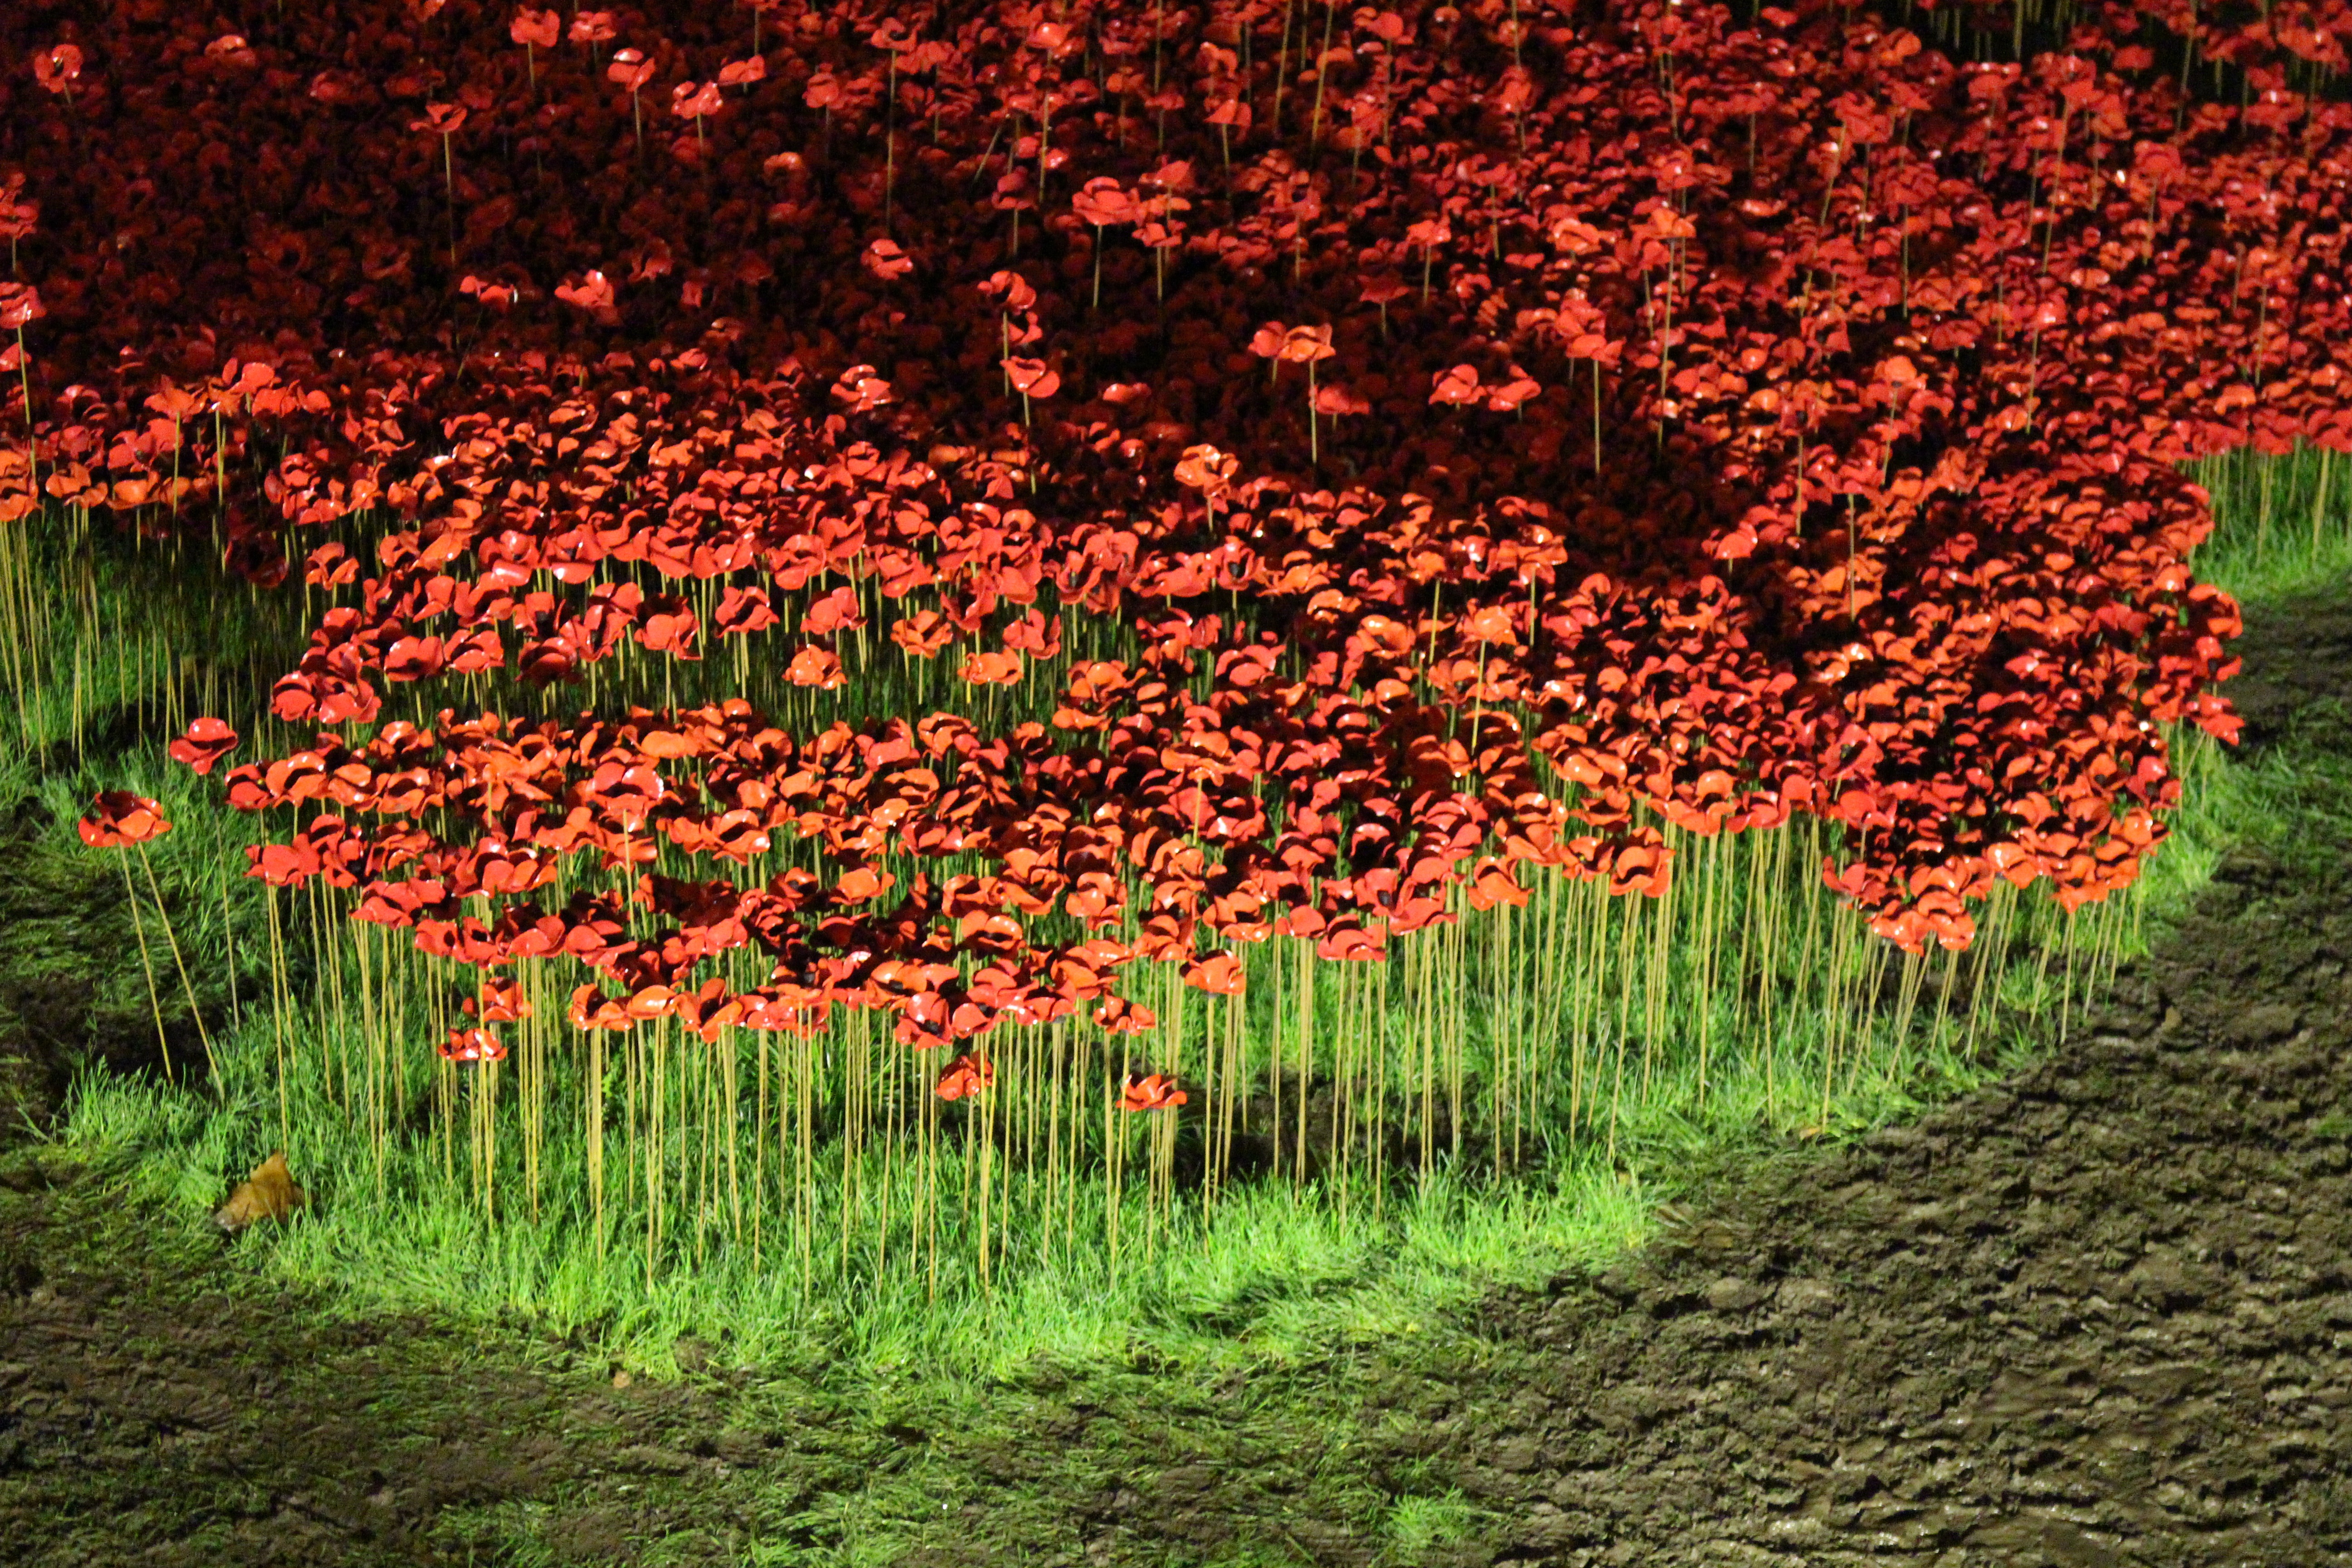
tree, grass, plant, field, leaf, flower, red, ceramic, autumn, soil, botany, agriculture, flora, london, shrub, history, britain, remembrance, poppies, ornaments, tower of london, flowering plant, grass family, land plant, rivers of blood